Gun ownership

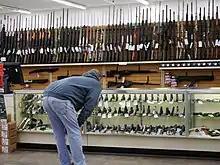
A gun store in Wenatchee, Washington, United States

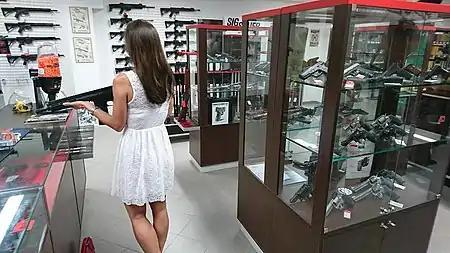
A gun store in Prague, Czech Republic

In 2018, the Small Arms Survey reported that there are over one billion small arms distributed globally, of which 857 million (about 85 percent) are in civilian hands. The survey stated that USA civilians account for an estimated 393 million (about 46 percent) of the worldwide total of civilian held firearms, or about 120.5 firearms for every 100 American residents.